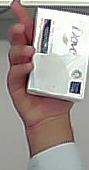
Product: dove_soap